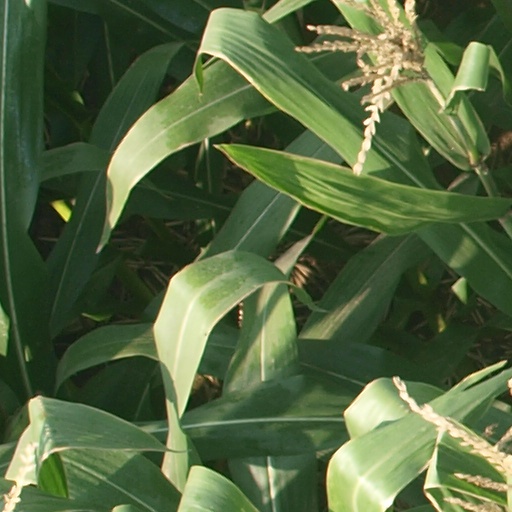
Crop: maize; corn